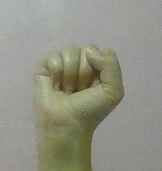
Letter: saad